CJ Dippre

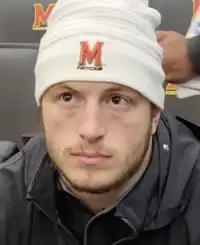
Dipre with Maryland in 2022

CJ Dippre (born April 29, 2002) is an American professional football tight end for the New England Patriots of the National Football League (NFL). He played college football for the Maryland Terrapins and Alabama Crimson Tide.